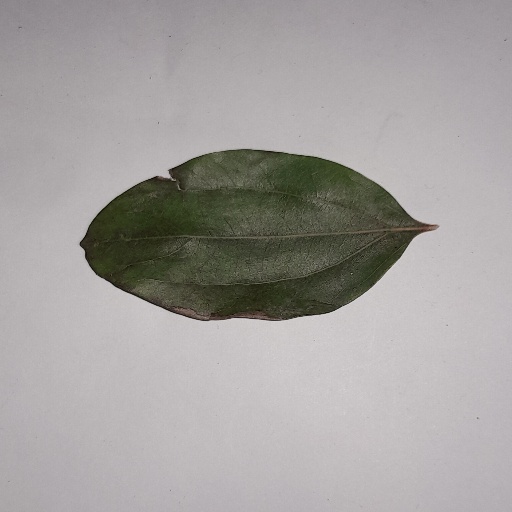
Species: Camphor
Leaf condition: Bacterial Spot